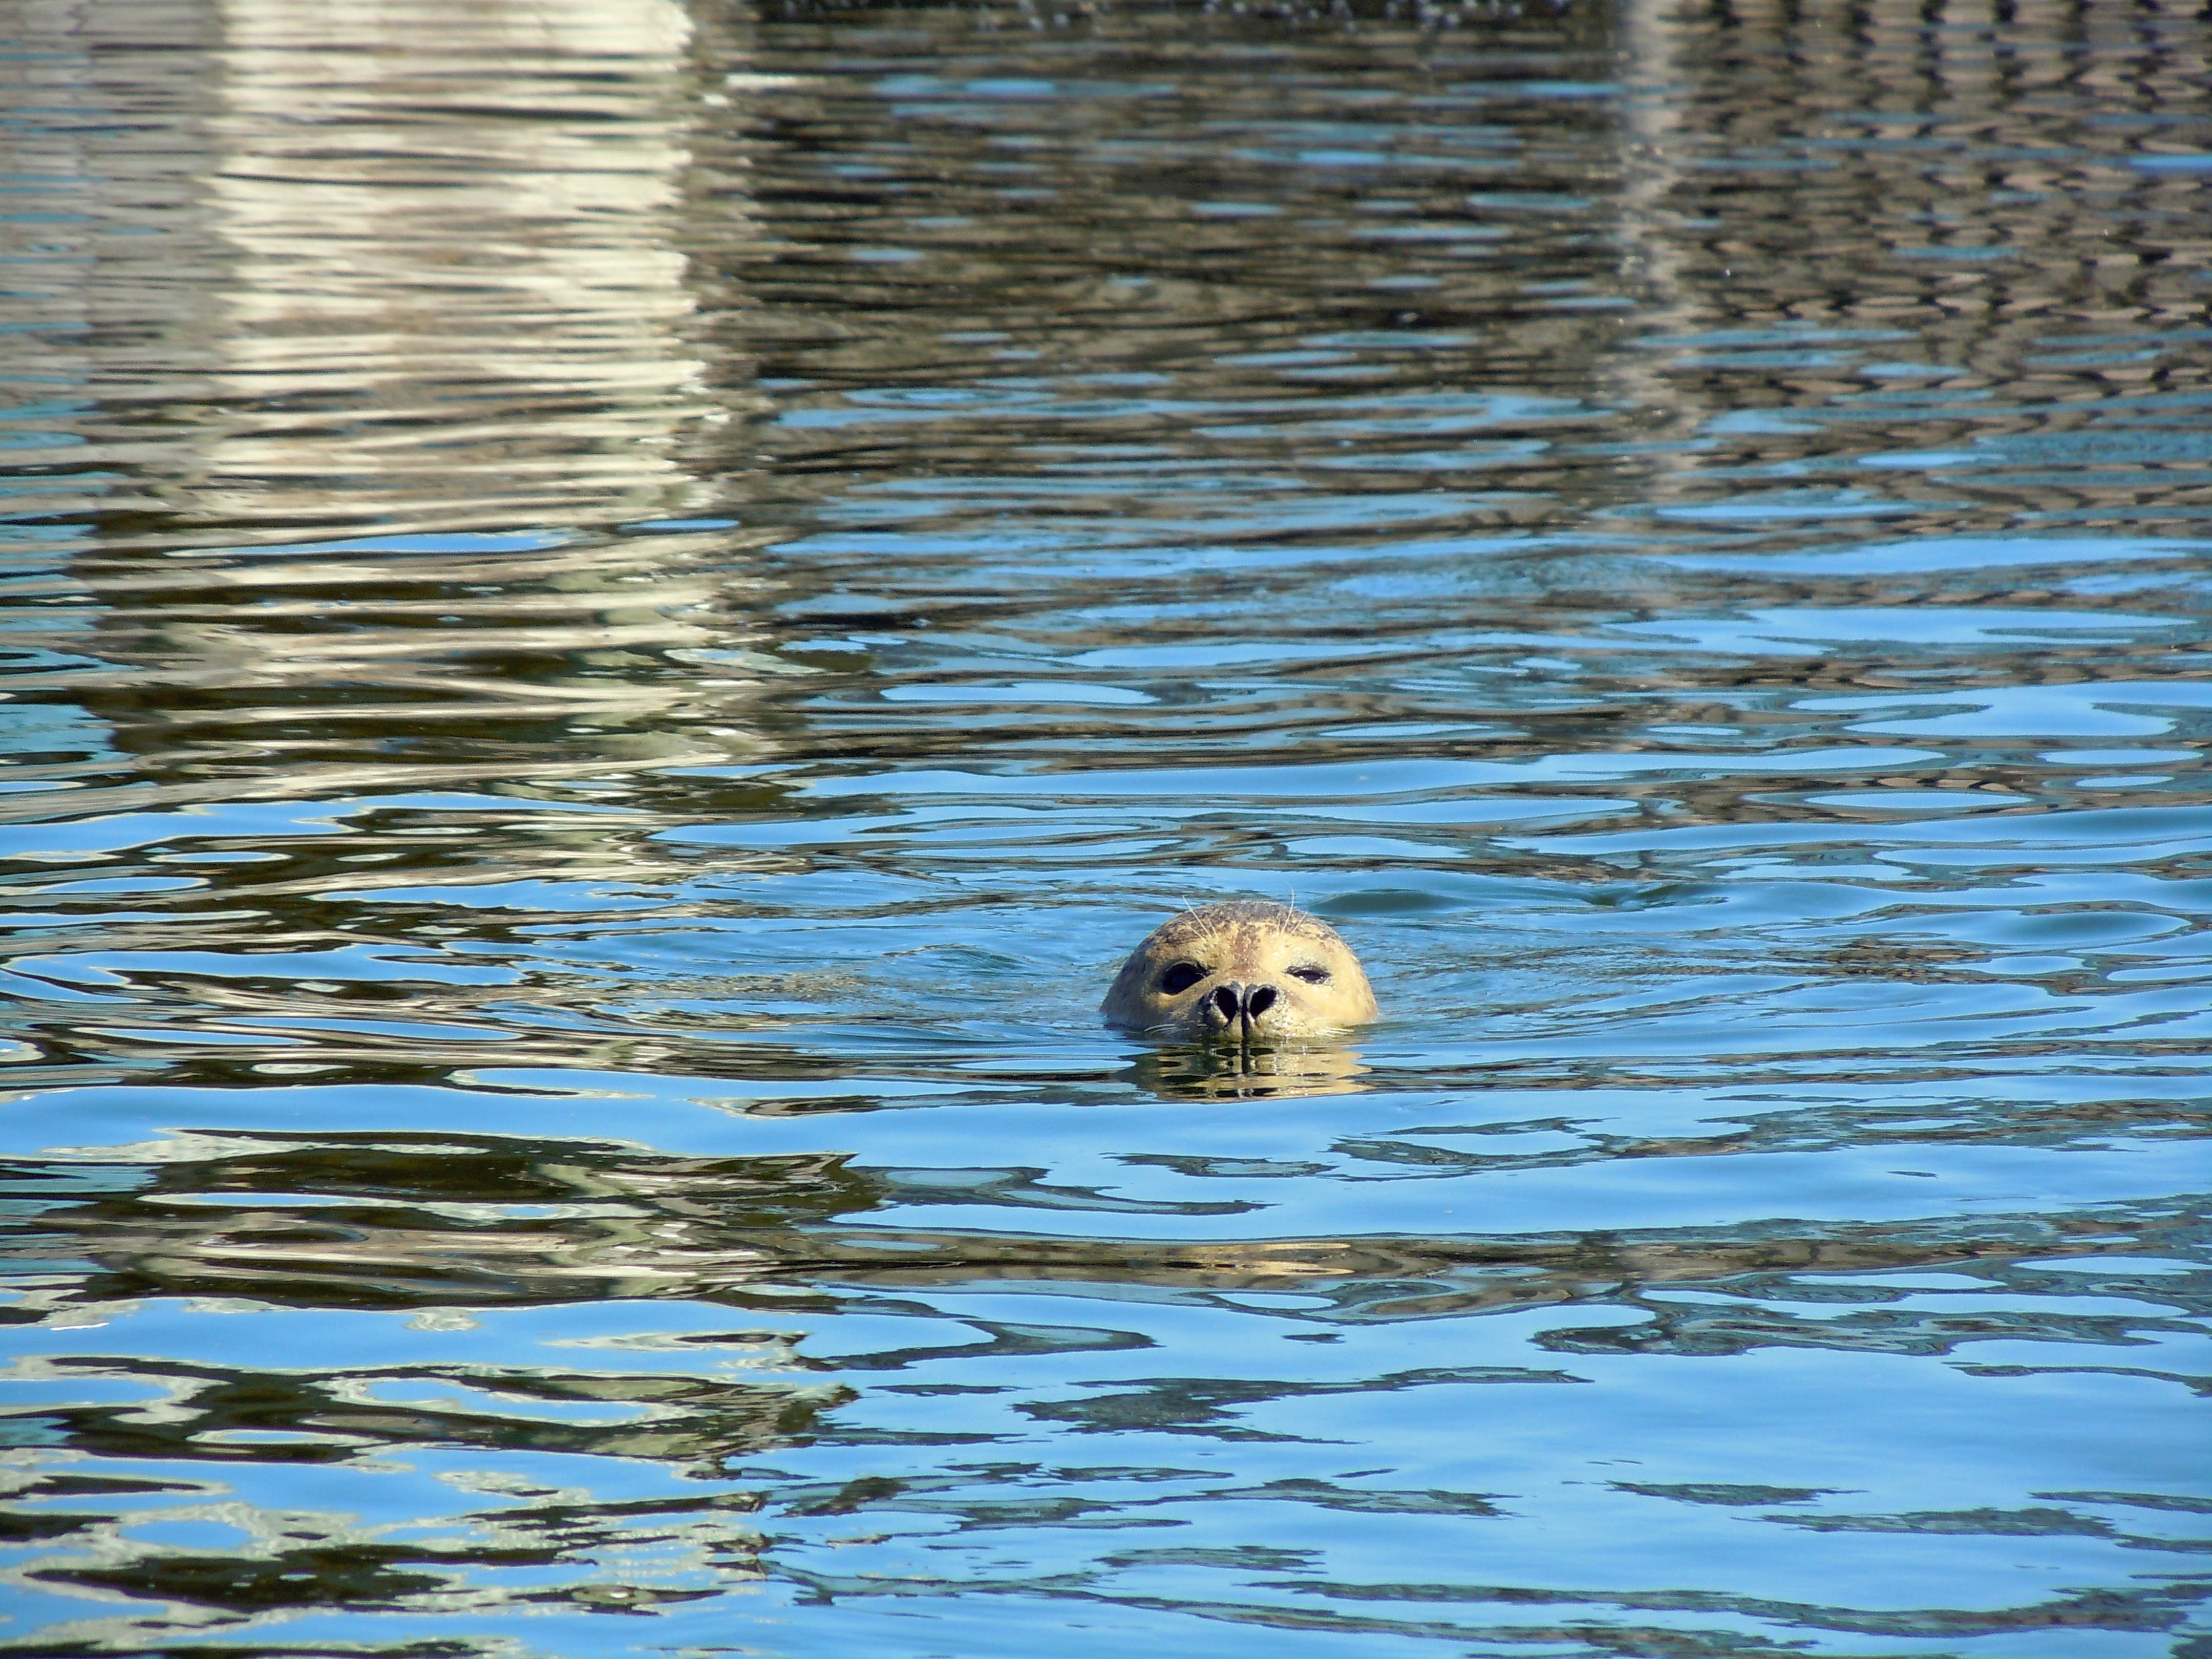
sea, water, bird, wildlife, swim, reflection, seal, duck, vertebrate, waterfowl, water bird, robbe, ducks geese and swans